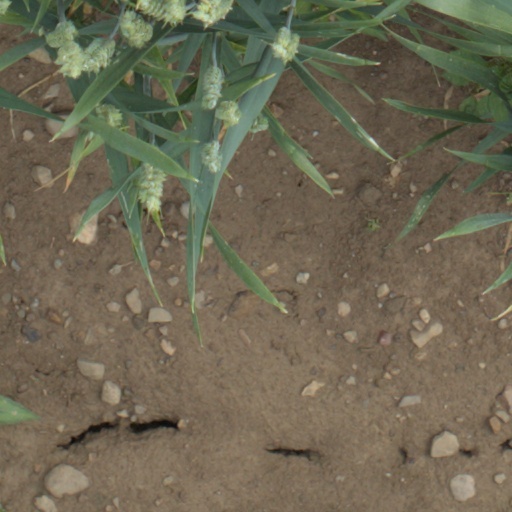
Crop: wheat